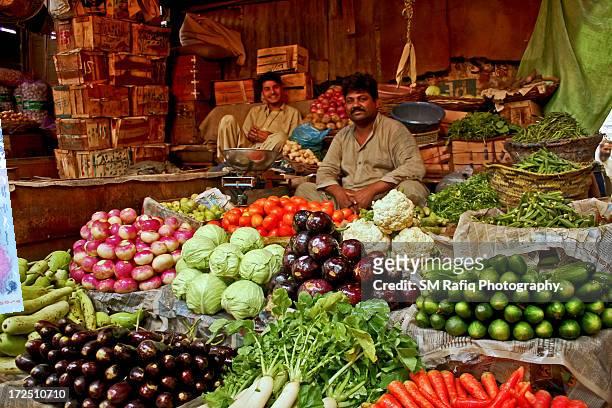
Denominación: 200